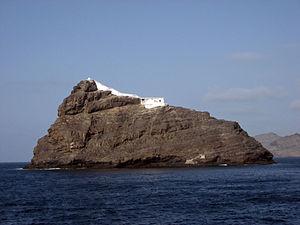
Ceci est une liste de phares au Cap-Vert catégoriée du nord au sud.
Le phare de Don Luis ou phare de Ilhéu dos Pássaros est un phare situé au sommet de l'île d'Ilhéu dos Pássaros, proche de l'île de São Vicente du groupe des îles de Barlavento, au Cap-Vert.